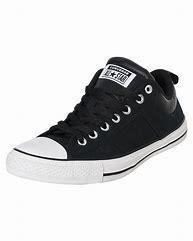
Brand: Converse
Model: Chuck Taylor